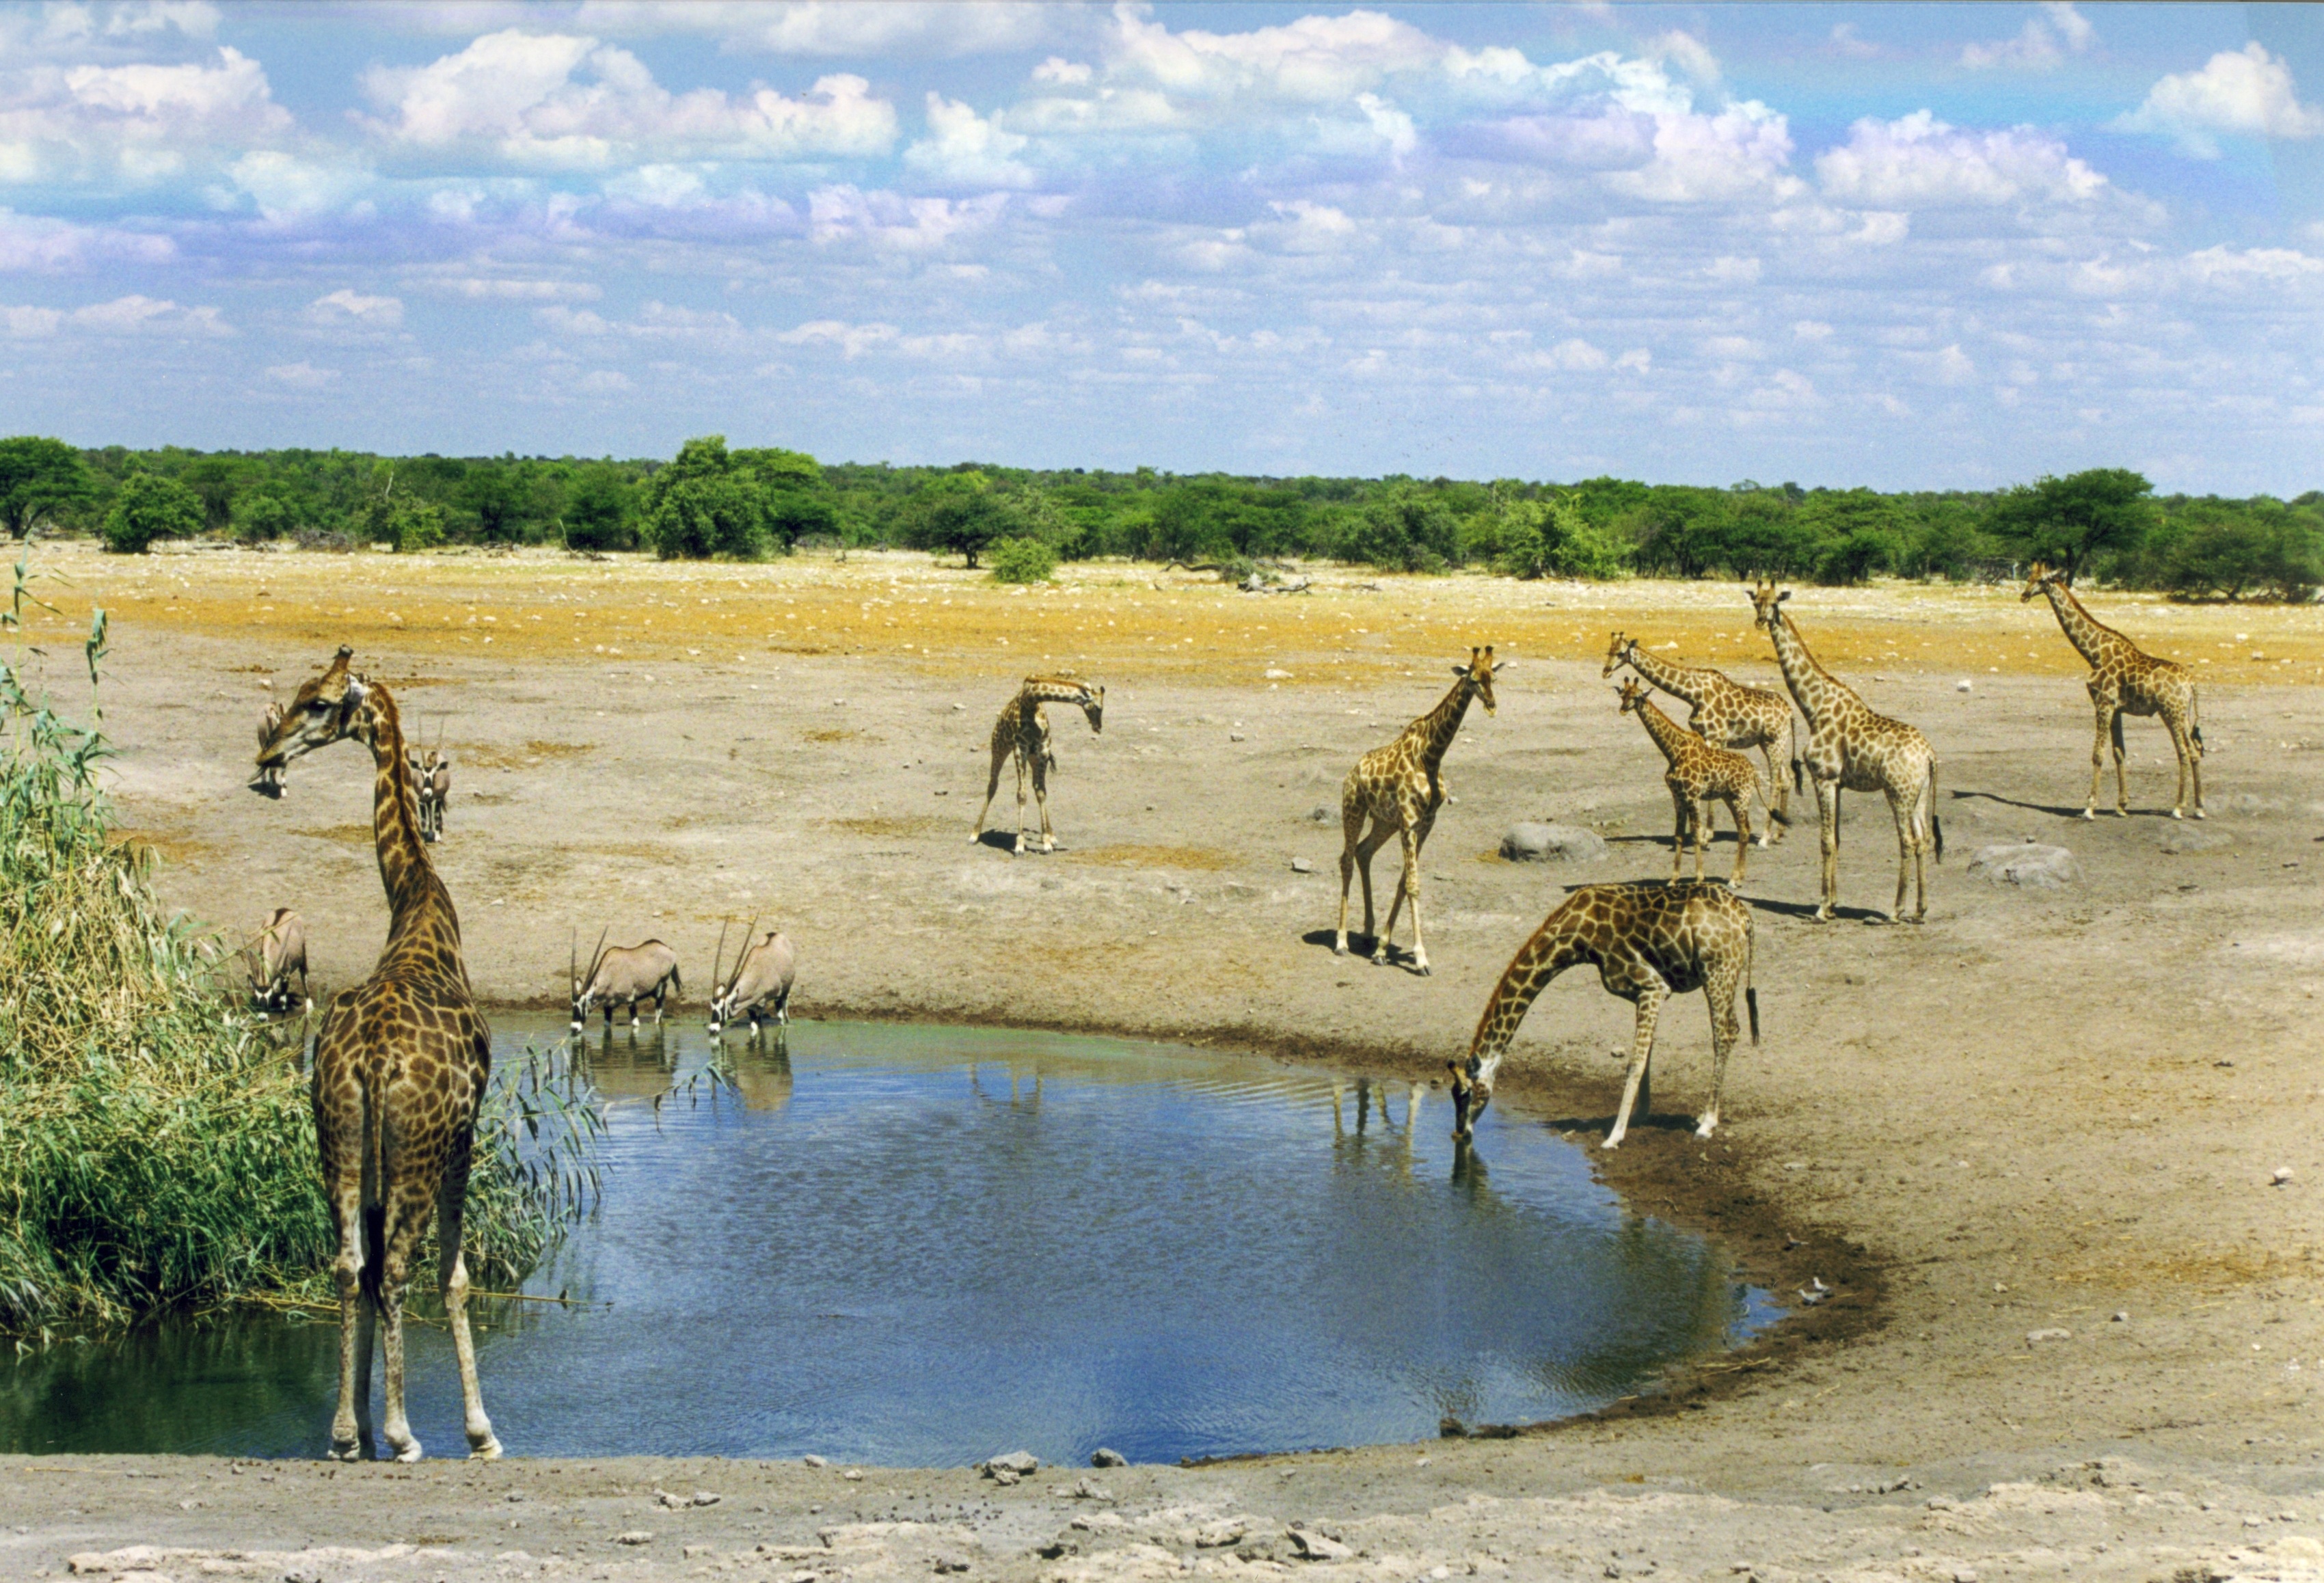
nature, desert, wildlife, africa, mammal, fauna, savanna, plain, watering hole, wild animal, savannah, wetland, safari, ecosystem, namibia, water hole, giraffa camelopardalis, reticulated giraffe, potions